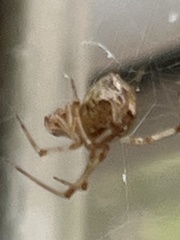
Species: Parasteatoda_tepidariorum